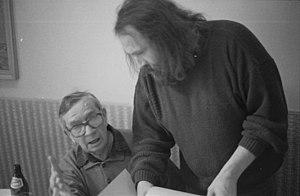
Ivan Diviš est un poète et essayiste tchèque. Il appartient à la poétique de la génération qui a commencé à écrire pendant le temps du protectorat. Il est l'auteur d'une vingtaine de recueils de poésies dont son grand œuvre Thanathea et d'un glossaire réunissant en 682 pages ses réflexions sur le monde, qu'il a intitulé "La Théorie de la fiabilité". Au cours de sa vie il a également écrit d'innombrables lettres qui reflètent ses combats intérieurs.